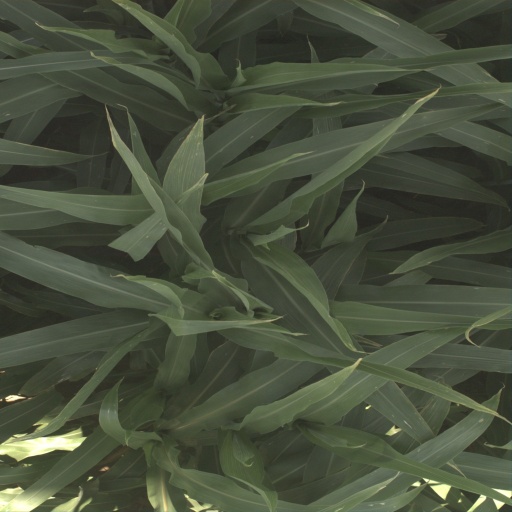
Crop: sorghum